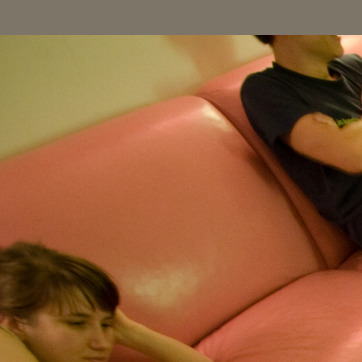
Material: leather